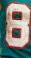
Number: 8